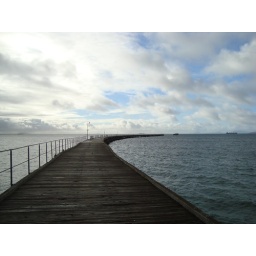
Shot from the start of the tanker jetty in Esperance, i like the clouds and the way the jetty swept towards the boat in the distance.